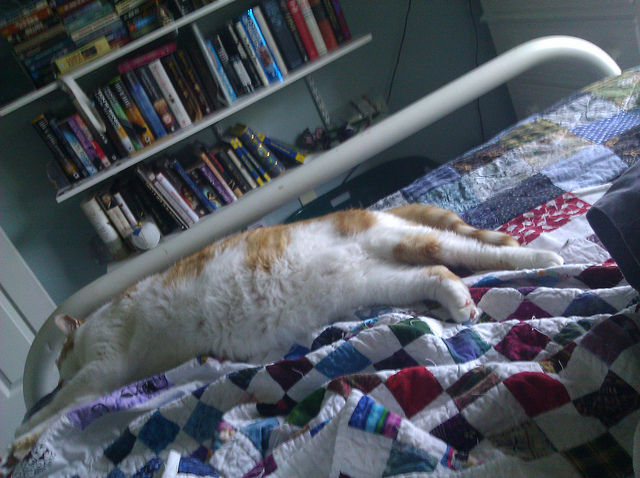
user: Given an image and a question. Answer the question in a short answer. Question: What kind of blanket is on the bed? Short Answer:
assistant: quilt